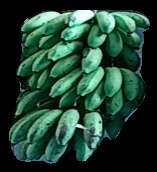
Variety: rasbale
Grade: grade2